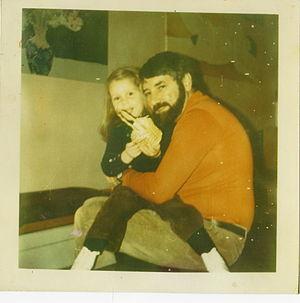
David Mercer, né le 27 juin 1928 à Wakefield et mort le 8 août 1980 à Haïfa, est un dramaturge britannique.